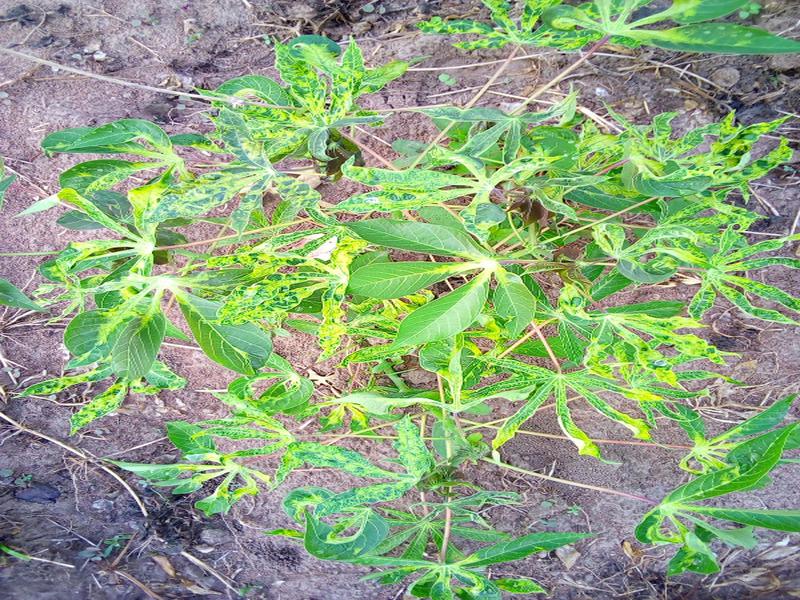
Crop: cassava
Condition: mosaic_disease